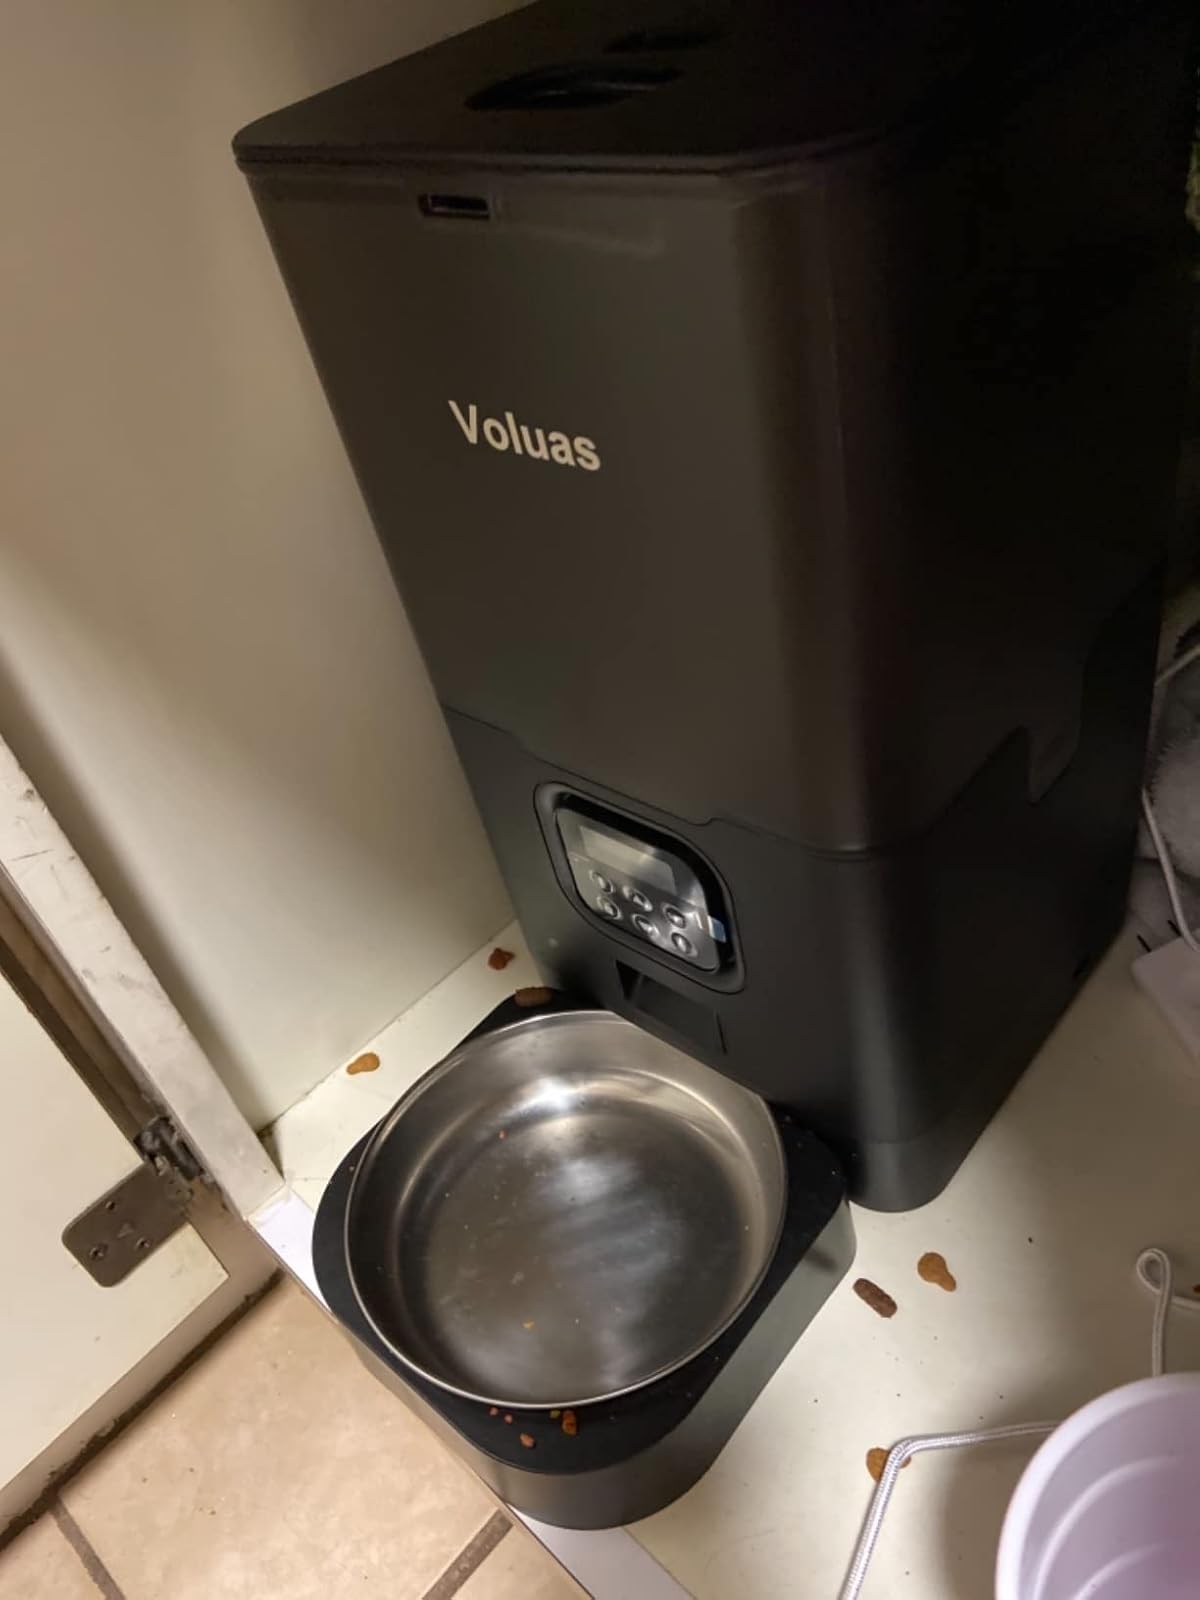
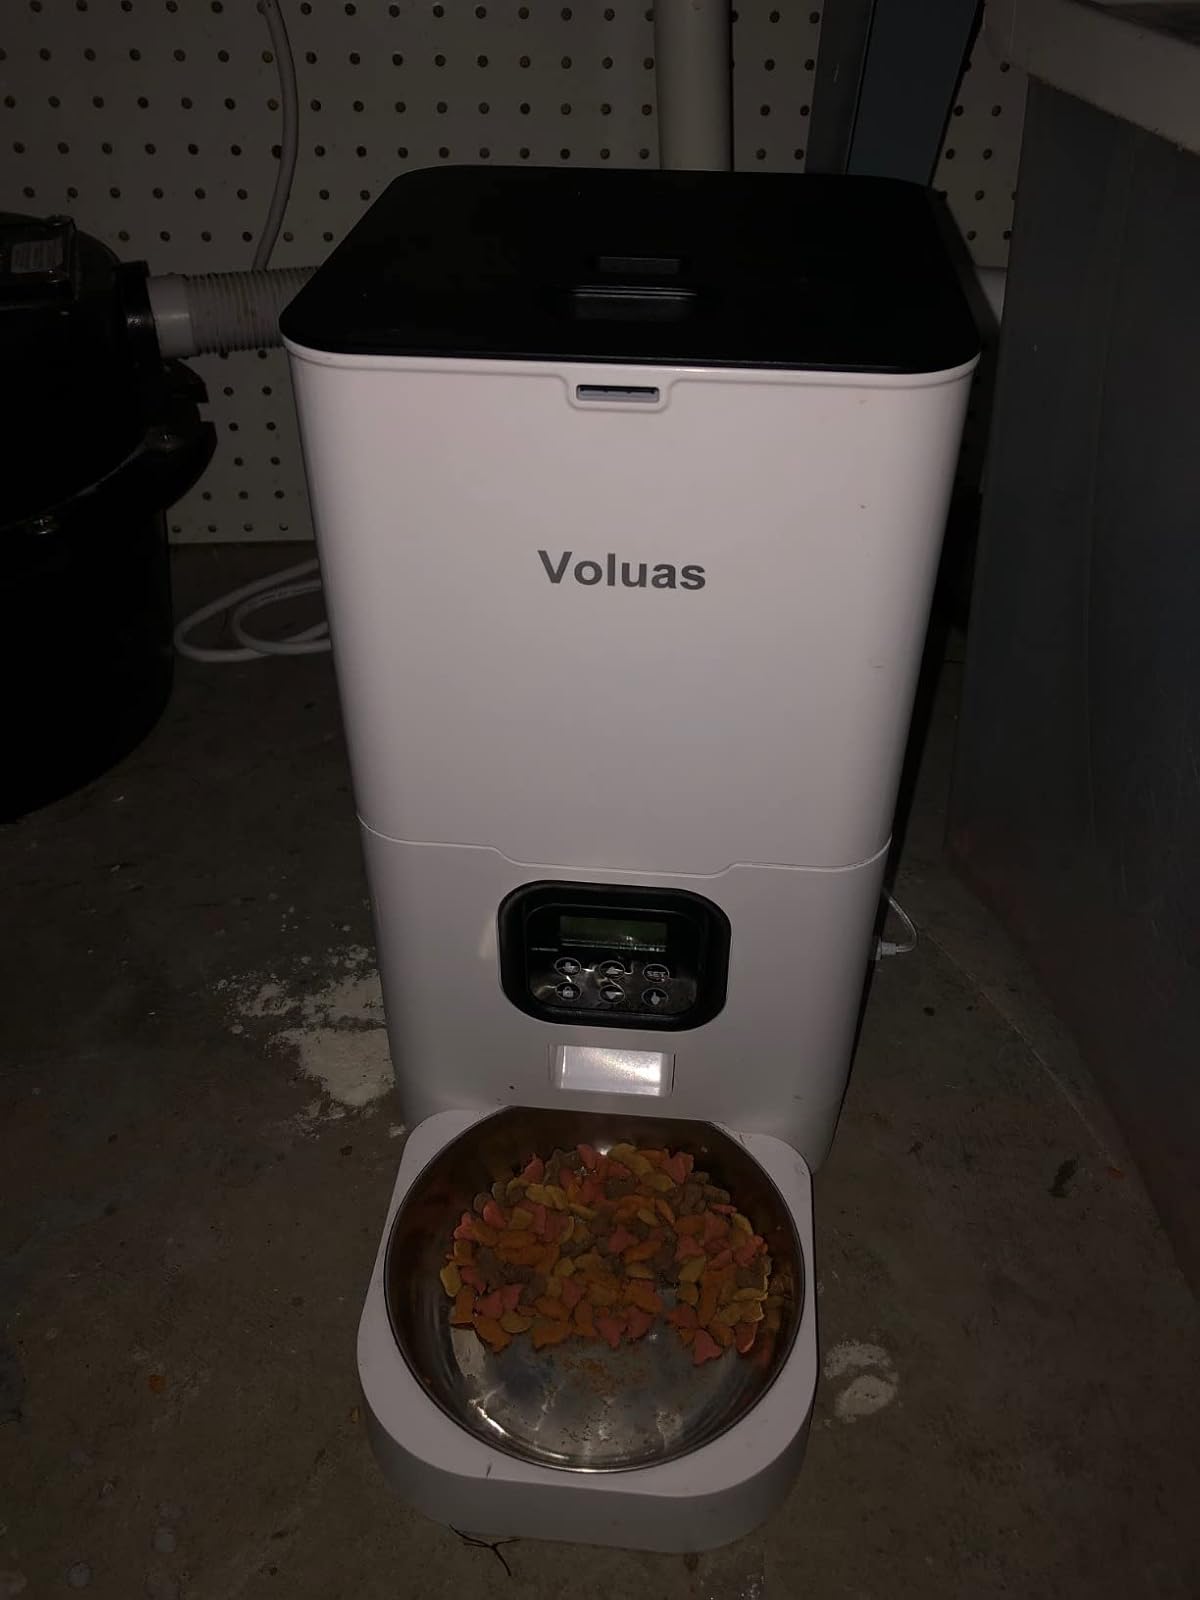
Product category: items_feeder
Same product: no